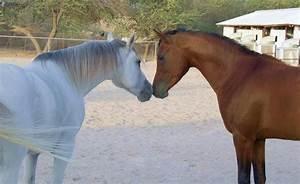
horse